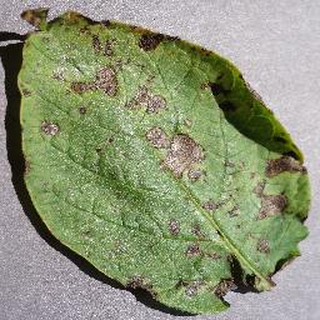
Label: potato_early_blight